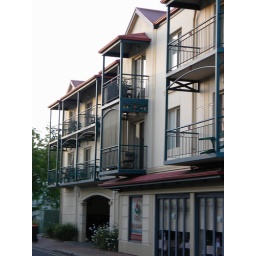
A hint of sunrise pink on a building in North Adelaide